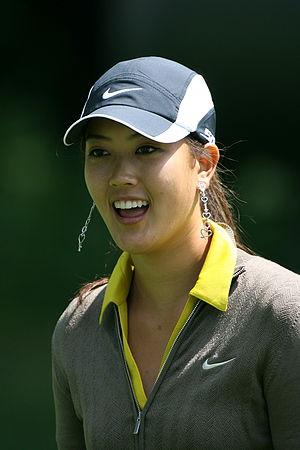
Michelle Wie, née le 11 octobre 1989 à Honolulu, est une golfeuse américaine.